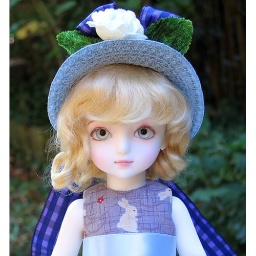
Posie in blue hat